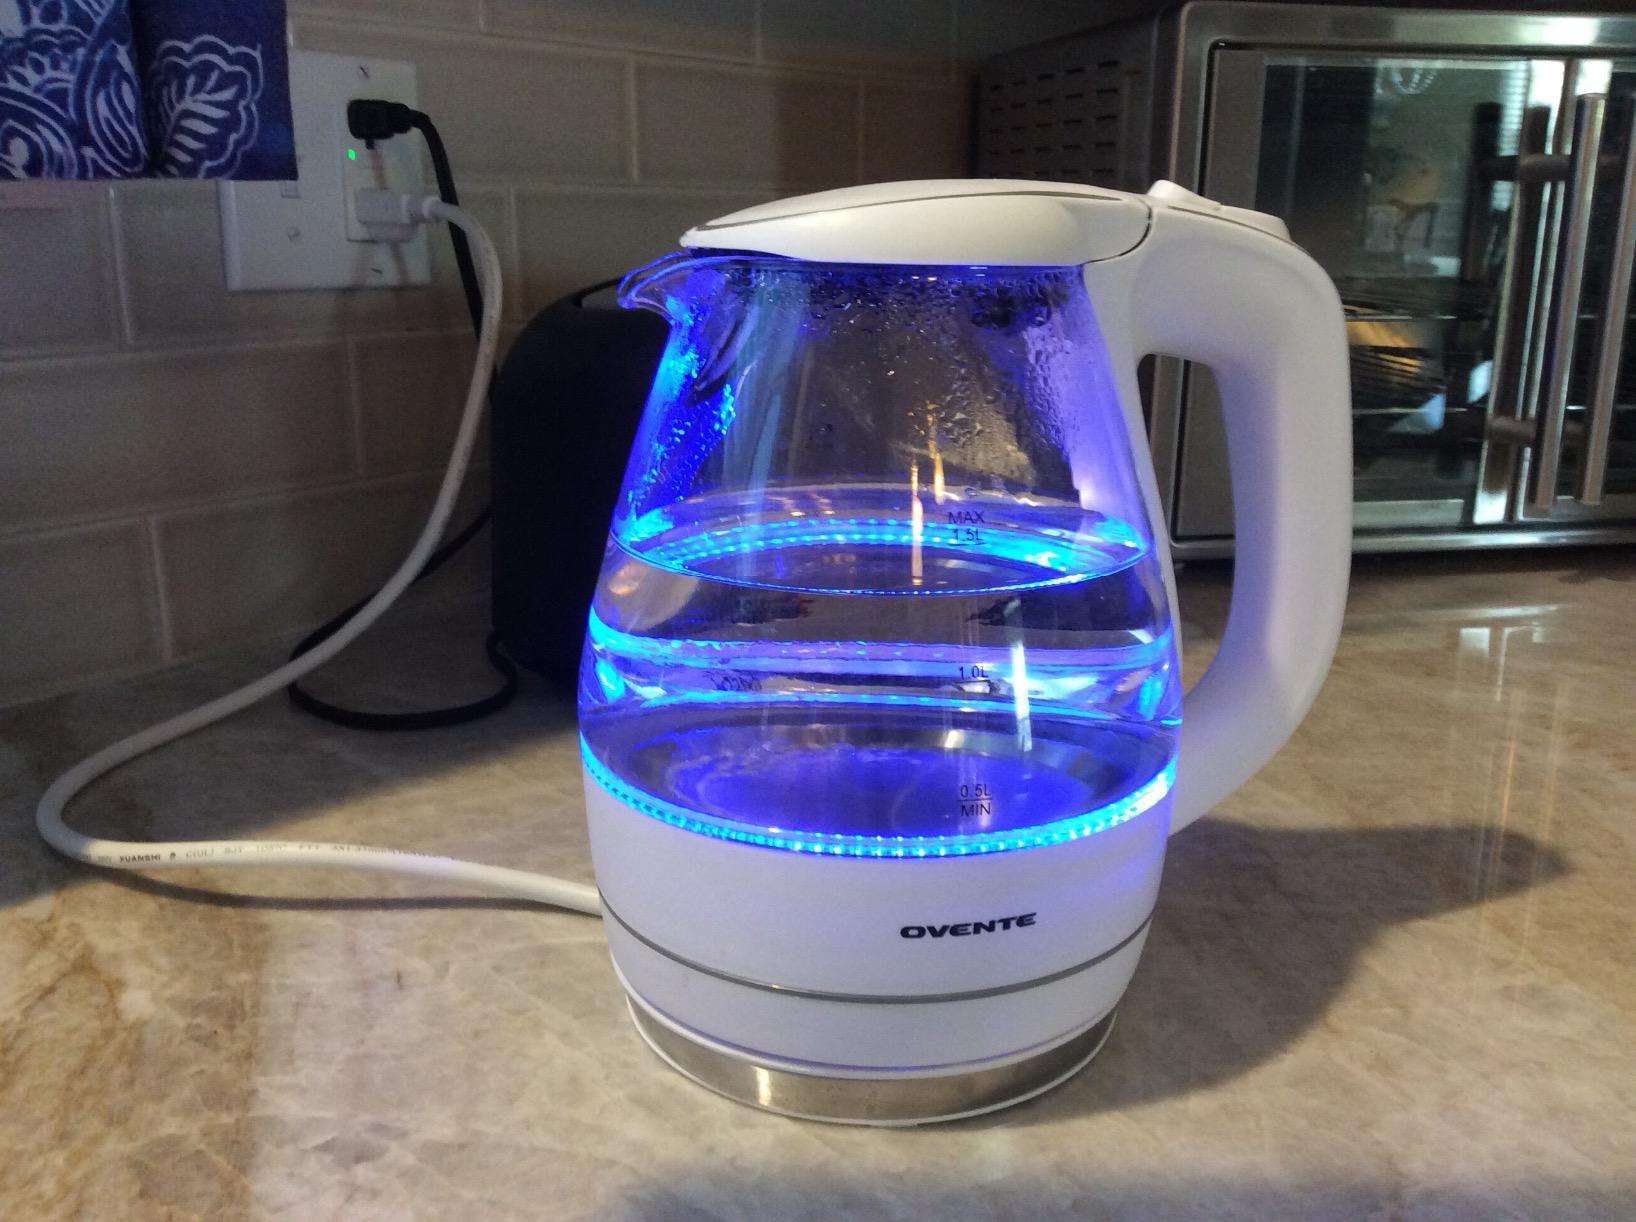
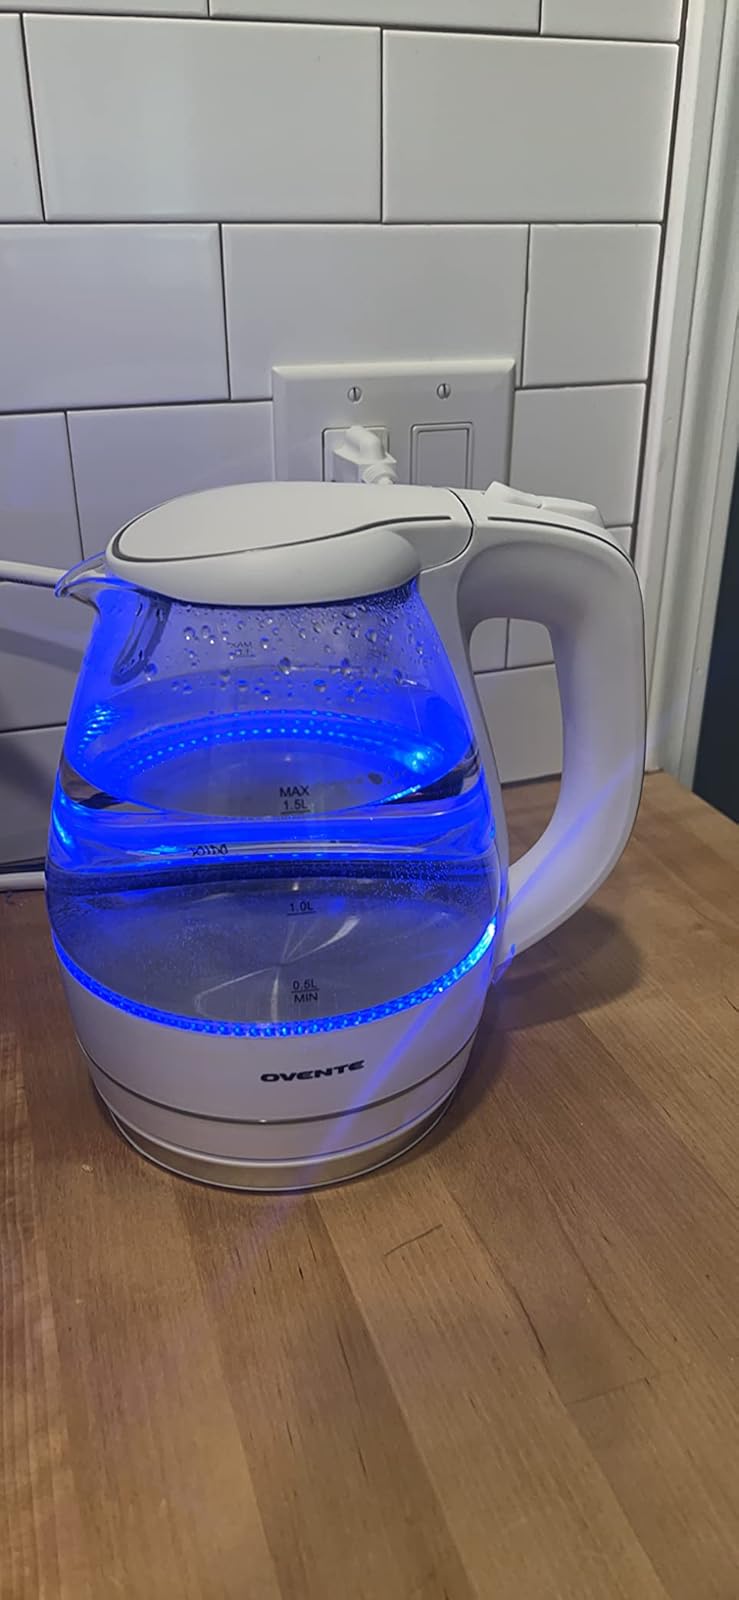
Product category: items_kettle
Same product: yes